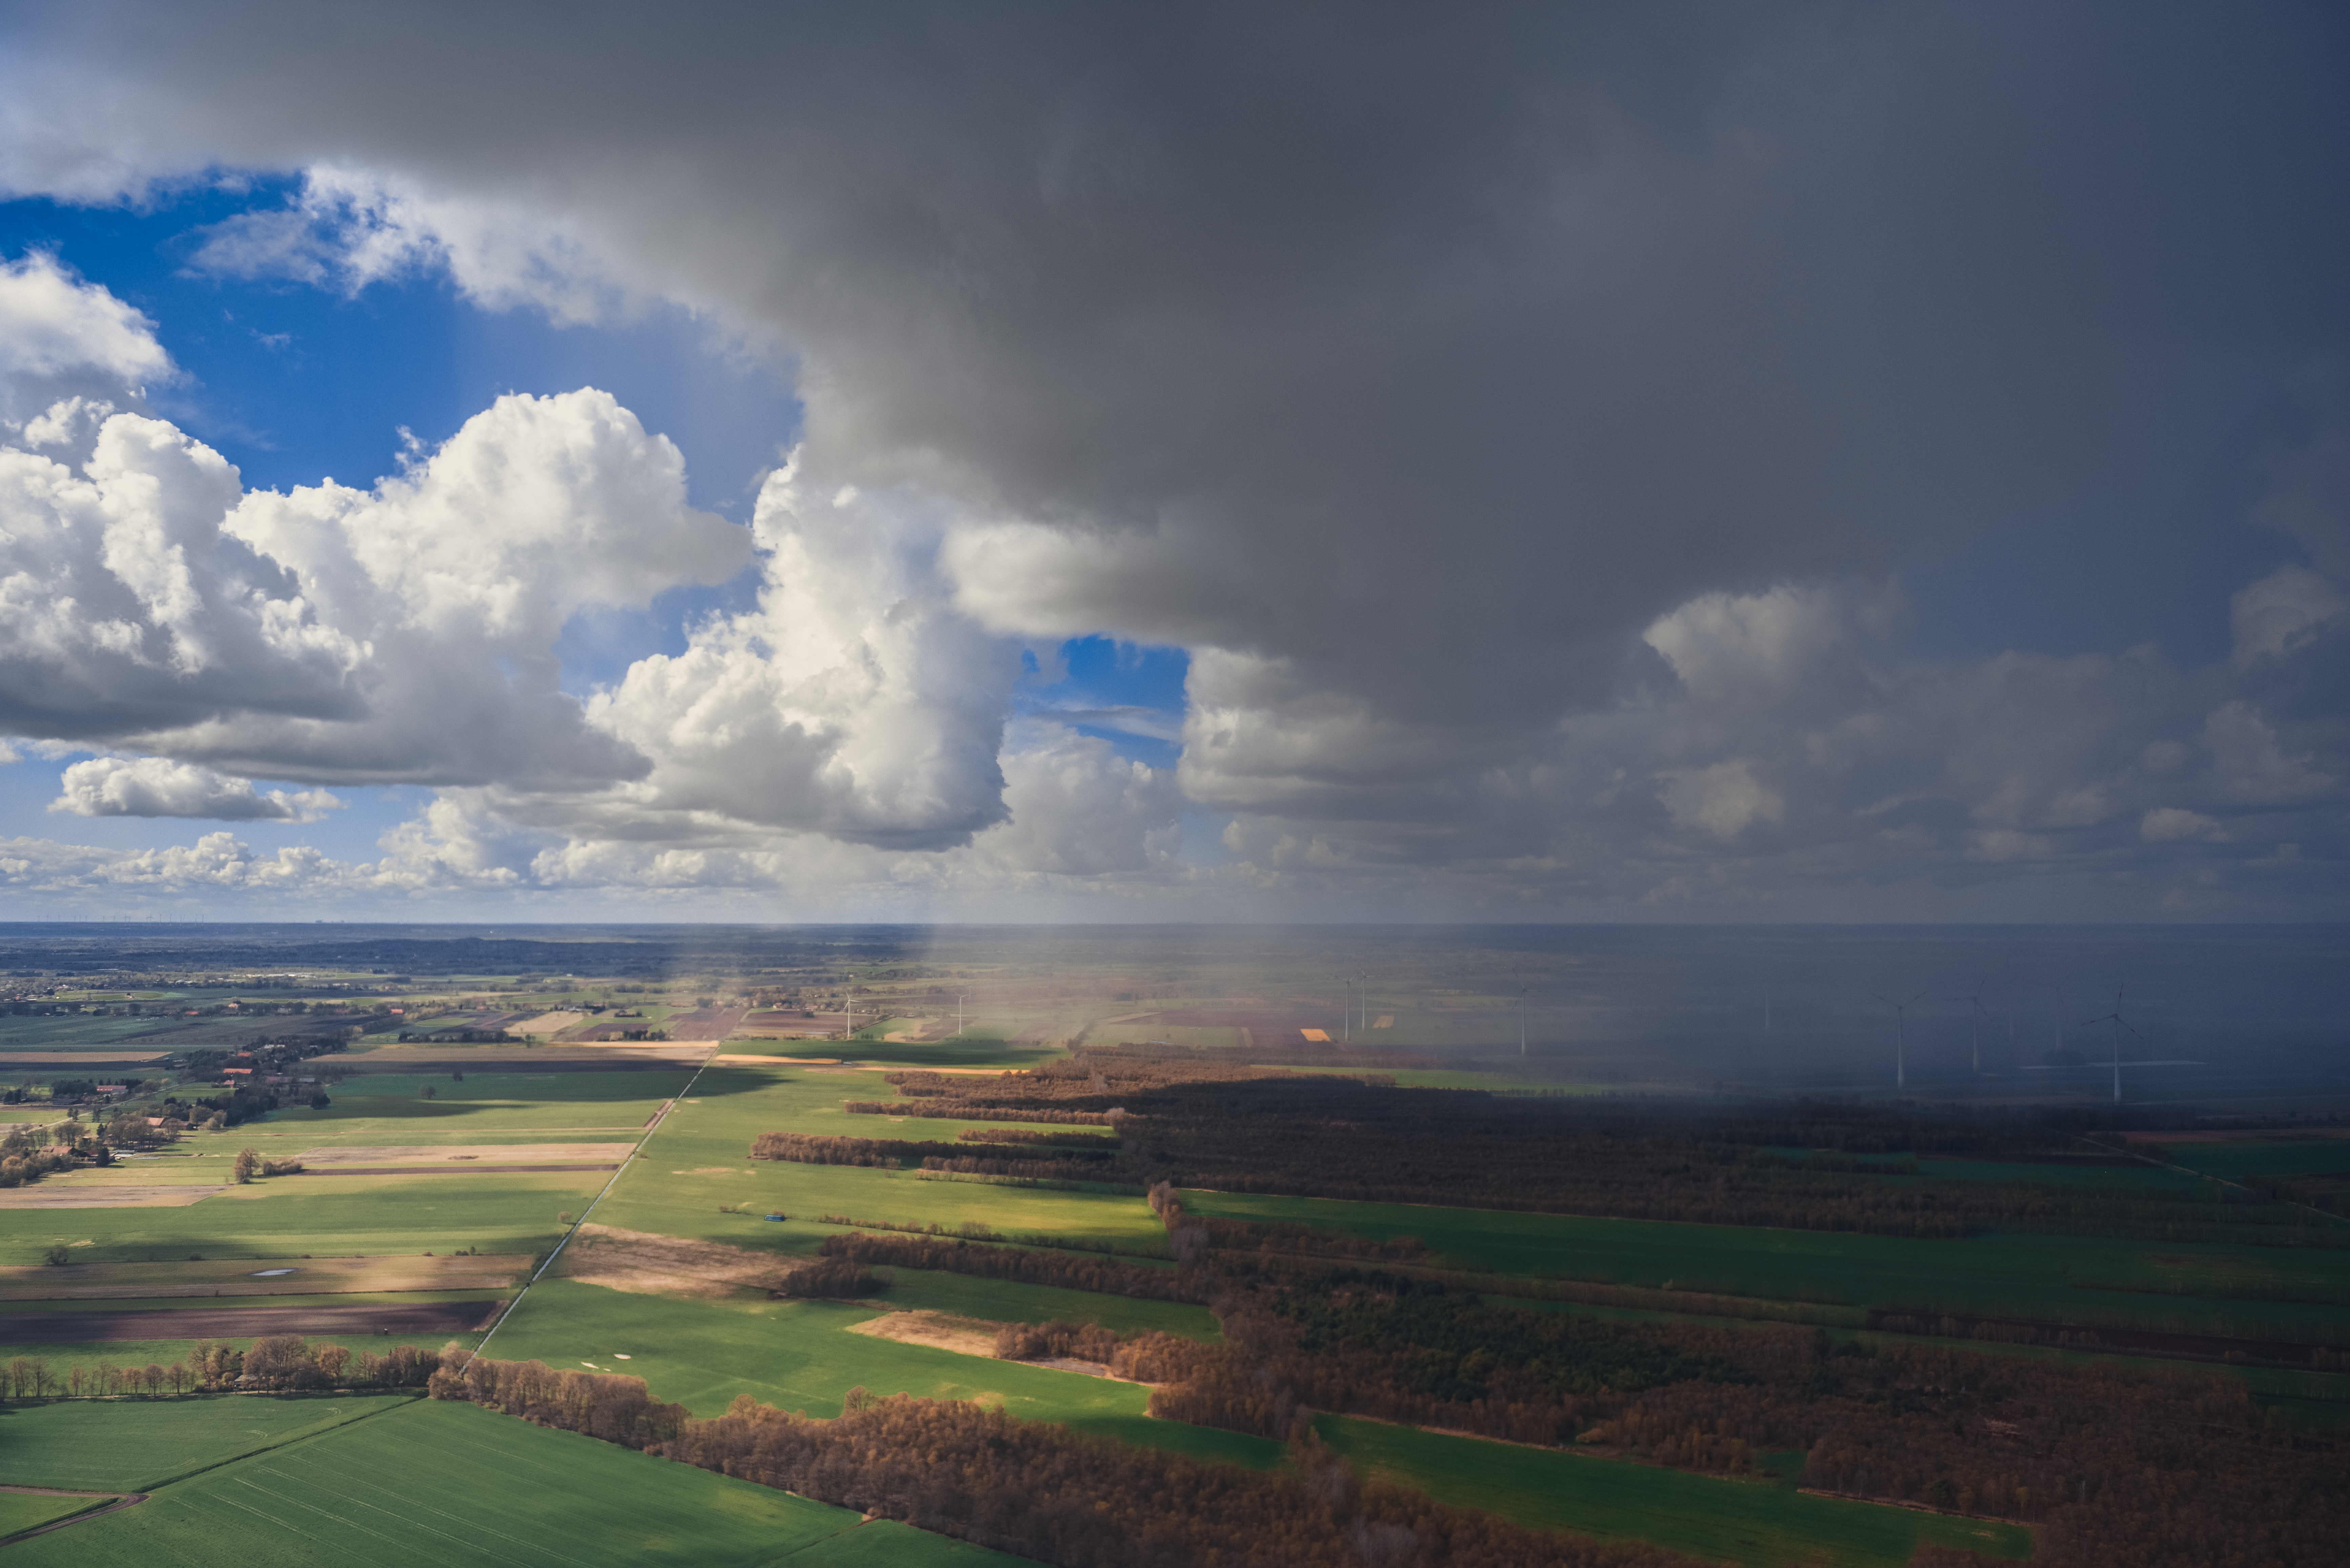
landscape, nature, horizon, cloud, sky, field, farm, prairie, countryside, morning, hill, dawn, atmosphere, dusk, scenic, weather, cumulus, agriculture, plain, outdoors, clouds, fields, grassland, thunderstorm, plateau, rural area, meteorological phenomenon, atmospheric phenomenon, atmosphere of earth, public domain images, cropland